Bura culture

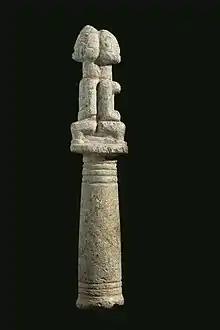
Stone sculpture of the Bura culture, Niger

The Bura culture (Bura system) refers to a set of archeological sites in the lower Niger River valley of Niger and Burkina Faso. More specifically, the Iron Age civilization exemplified by the Bura culture was centered in the southwest portion of modern-day Niger and in the southeast part of contemporary Burkina Faso (formerly known as Upper Volta).